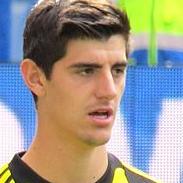
Age: 21